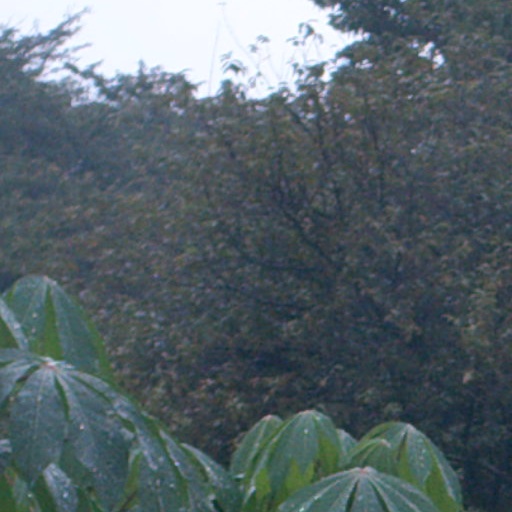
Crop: cassava